María Félix

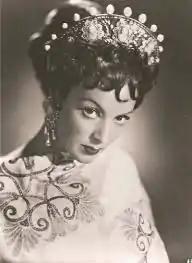
Félix in "Messalina" (1951)

After her second divorce, Félix had romances with some well-known men, such as Mexican aviation entrepreneur Jorge Pasquel, Spanish bullfighter Luis Miguel Dominguín, and Argentine actor Carlos Thompson. Félix met Thompson in Argentina in 1952 during the filming of Luis César Amadori's "La pasión desnuda", and the relationship was reportedly serious to the point that they became engaged to be married, and Félix even called for her son Enrique Álvarez Félix to meet his potential stepfather. However, during filming, Félix received a call from director Emilio Fernández to offer her the leading role in "The Rapture", which Félix accepted, telling Thompson that after filming of "La pasión desnuda" ended she would return to Mexico to promote the film and announce their future marriage. However, once in Mexico, Félix canceled the wedding days before it would take place, stating that she concluded that the only thing that united her to Thompson was a mere physical attraction and not true love.